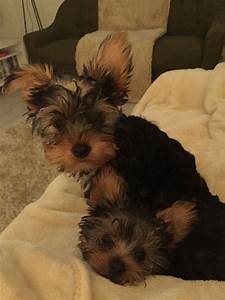
Label: dog